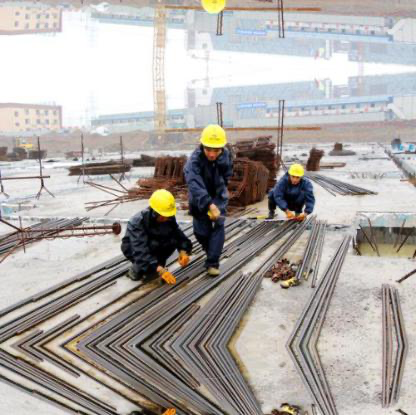
Objects in the image:
label: helmet
label: helmet
label: helmet
label: helmet